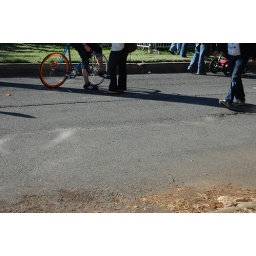
taken near the red bull soapbox derby